Megaliths in the Urals

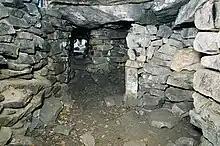
Vera Island. Megalith 1 inside.

The presence of windows and stone sculptures of heads of animals (bull and wolf), together with impressive size of the megalith, distinguish it from other megalithic buildings of the island. It seems that megalith 1 was a temple built for rituals connected with any transitions from one condition to another: rituals of either age initiations or change of status (lodgment of power of a chief or priest).